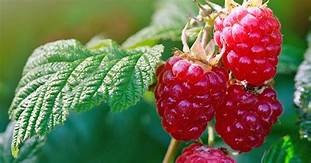
Label: raspberry